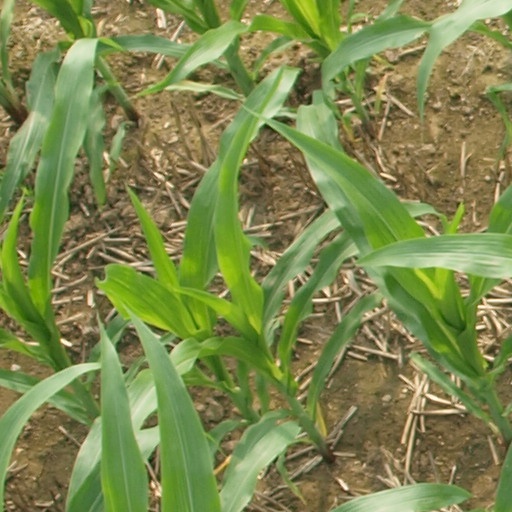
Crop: maize; corn